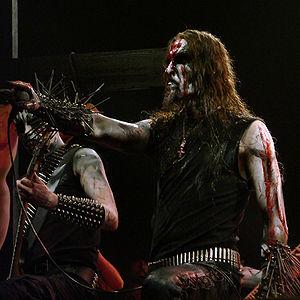
God Seed au Hellfest 2009: Gaahl.
Kristian Eivind Espedal, plus connu sous son nom de scène Gaahl, est un chanteur norvégien, célèbre pour avoir été l'ancien chanteur du groupe norvégien de black metal Gorgoroth. Il est aussi le fondateur et le leader de Trelldom et de Gaahlskagg. Il a aussi été impliqué dans d'autres projets, tels que Wardruna.